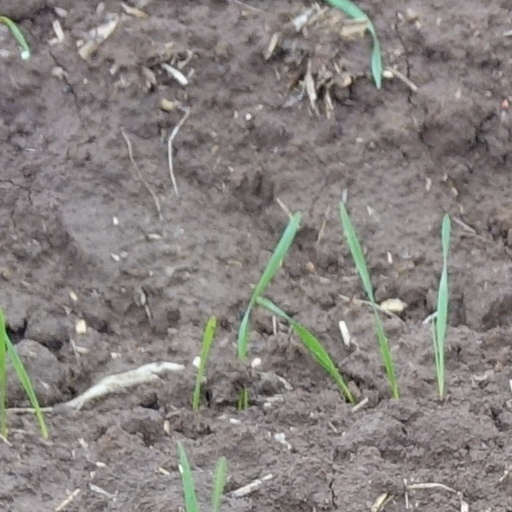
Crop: wheat